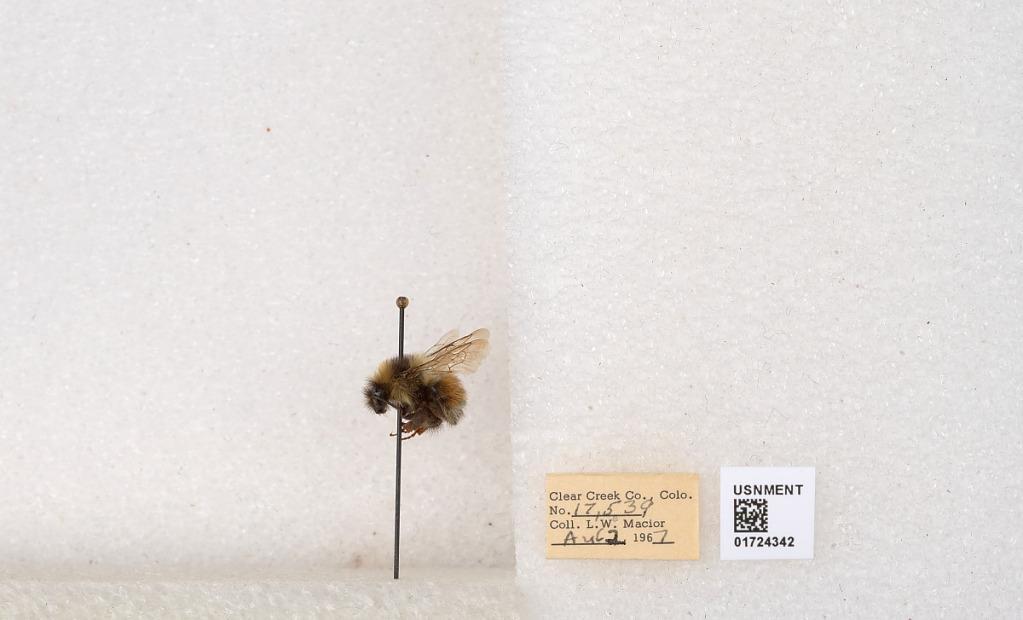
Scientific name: Bombus (Pyrobombus) sylvicola Kirby
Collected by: L. Macior
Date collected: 1967-8-2
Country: United States
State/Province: Colorado
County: Clear Creek
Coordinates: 39.6891, -105.644